Broadway (play)

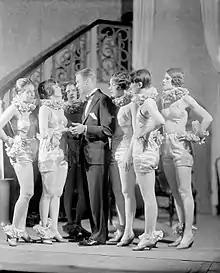
Roy (Lee Tracy) questions Billie (Sylvia Field) about the bracelet she is wearing in the original production of "Broadway" (1926)

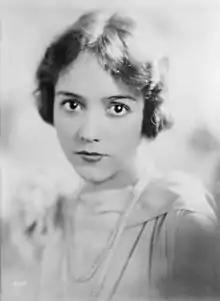
Sylvia Field, costarring with Lee Tracy in "Broadway" (1927)

Written and directed by Philip Dunning and George Abbott, and produced by Jed Harris, "Broadway" opened September 16, 1926, at the Broadhurst Theatre in New York City. The cast is listed in order of appearance: